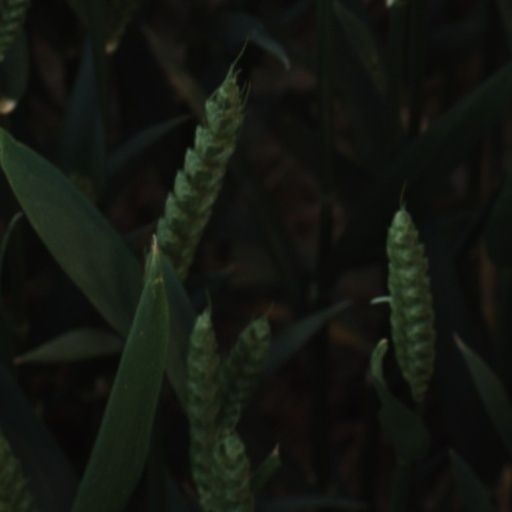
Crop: wheat